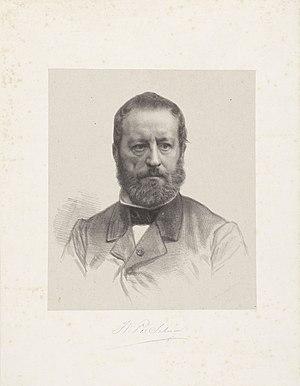
Wouterus Verschuur est un peintre paysagiste, portraitiste et animalier hollandais.